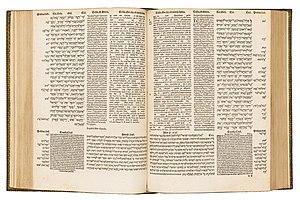
La Bible polyglotte d'Alcalá est la première édition d'une Bible polyglotte complète, ainsi que la première version imprimée du Nouveau Testament en grec, de la Septante et du Targoum Onkelos. Conçue en Espagne, entre 1502 et 1517, elle fut pensée, financée et largement supervisée par le cardinal Francisco Jiménez de Cisneros.